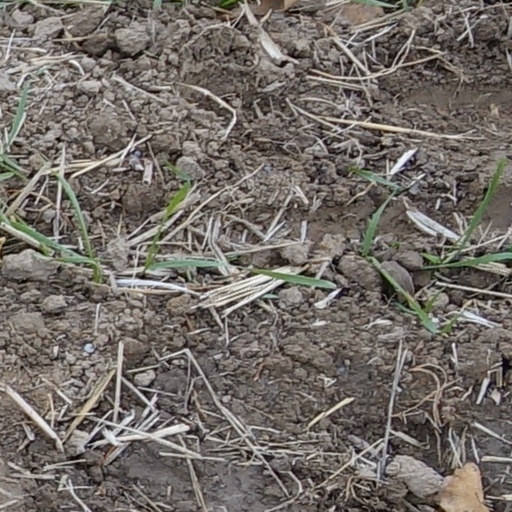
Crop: wheat